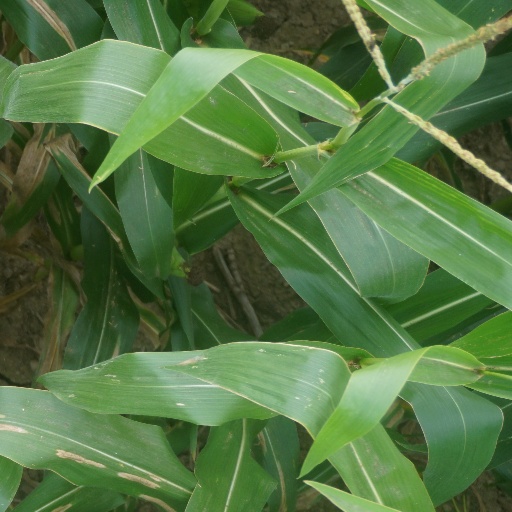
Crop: maize; corn